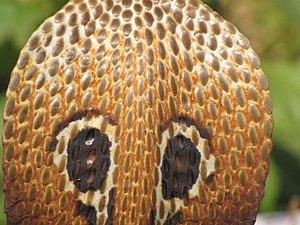
Naja naja est une espèce de serpents de la famille des Elapidae. En français, ce serpent est appelé cobra indien ou cobra à lunettes.